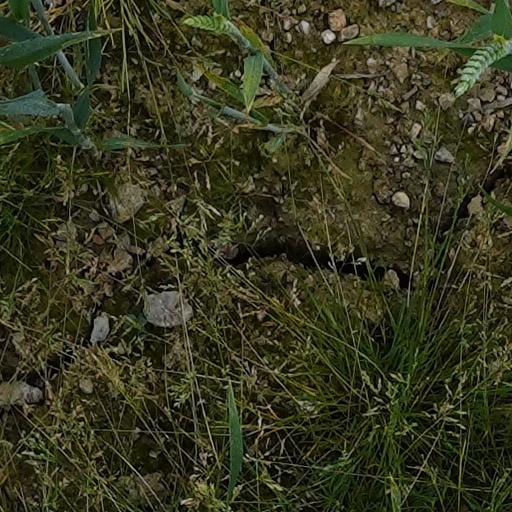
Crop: wheat